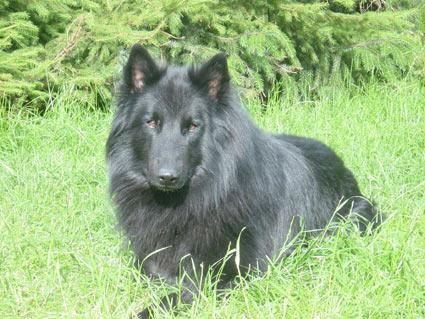
groenendael